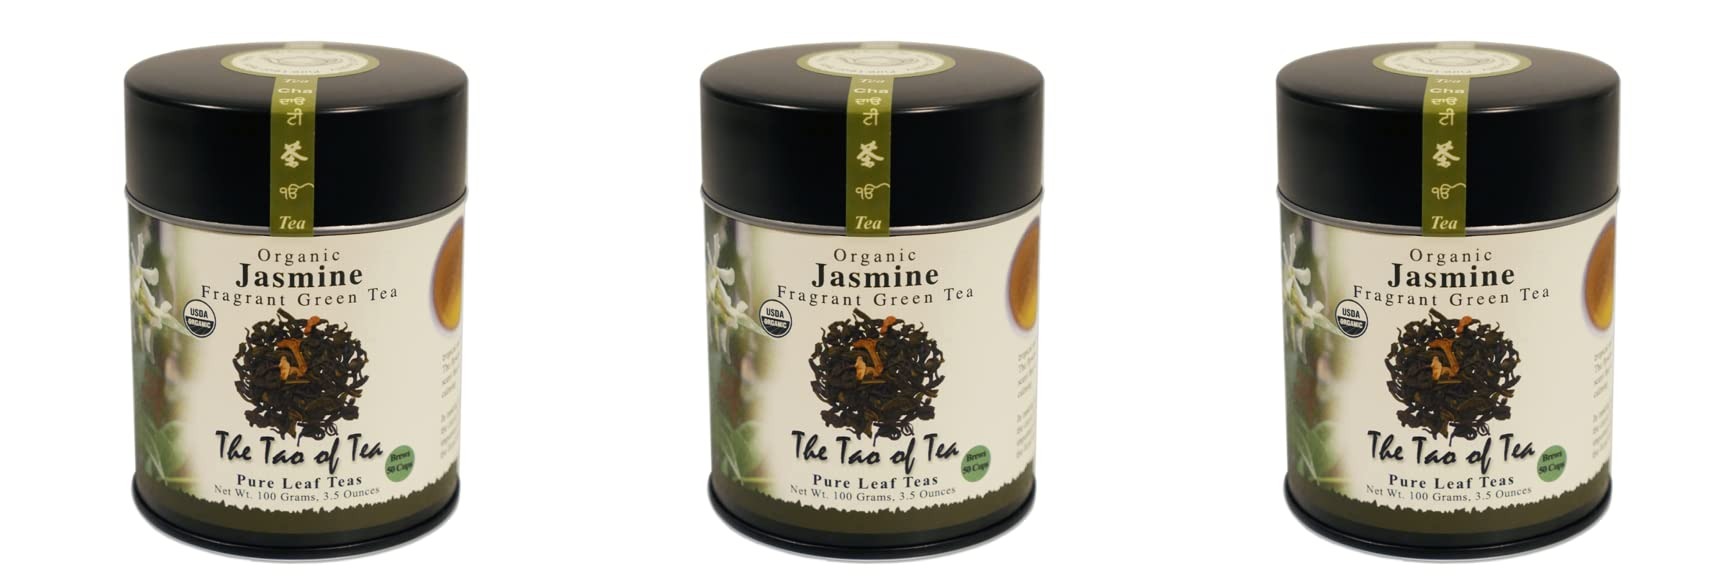
Item Name: The Tao of Tea, Jasmine Green Tea, Certified Organic Loose Leaf, 3.5-Ounce Tins (Pack of 3)
Bullet Point 1: Pack of three, 3.5-ounce tins (total of 10.5 ounces)
Bullet Point 2: USDA certified organic pure leaf green tea; jasmine flavored
Bullet Point 3: Product of Oregon, USA
Value: 10.5
Unit: ounce

Price: 14.99